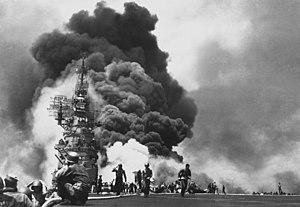
L'USS Bunker Hill vient d'être touché par deux kamikazes en l'espace de 30 secondes, le 11 mai 1945 au large de Kyushu. Bilan
L’USS Bunker Hill (CV-17) est un porte-avions de la classe Essex appartenant à l'US Navy.
Le kamikaze ou kamikazé est un pilote, membre d'une unité militaire de l'Empire du Japon, qui effectuait des missions-suicides pendant la guerre du Pacifique.
La guerre du Pacifique comprend les campagnes menées à partir de 1941 dans la zone Asie-Pacifique, dans le cadre de l'affrontement entre les Alliés et l'Empire du Japon. La politique expansionniste du Japon visait l'ensemble de la région. Cette guerre englobe l'ensemble des opérations militaires menées sur les fronts est-asiatique et océanien de la Seconde Guerre mondiale.
Raymond Ames Spruance a été un amiral de la Marine des États-Unis pendant la guerre du Pacifique. À la bataille de Midway, la Task Force 16 que commandait Raymond Spruance, alors contre-amiral a pris une part déterminante dans la destruction de la principale force aéronavale japonaise du moment. L'amiral Morison, historiographe officiel de la Marine des États-Unis pendant la Seconde Guerre mondiale a écrit « la performance de Spruance a été superbe... Il a émergé de cette bataille comme un des plus grands amiraux de l'histoire navale américaine ». Il a commandé à la mer les forces navales du Pacifique central, d'août 1943 à avril 1944. À la tête de la Vᵉ Flotte, de mai à août 1944, il a considérablement contribué à la victoire américaine de la bataille de la mer des Philippines, puis de février à mai 1945, il a dû affronter les kamikaze devant Iwo Jima et Okinawa. Après la guerre, l'amiral Spruance a succédé à la tête de la Flotte du Pacifique à l'amiral de la Flotte Nimitz devenu Chef des opérations navales, puis en 1946 il a été nommé Président de l'École de Guerre Navale.
L'Opération Downfall est le nom de code d'un plan militaire allié de la Seconde Guerre mondiale, prévoyant l'invasion du Japon. Cette opération fut annulée à la suite de la capitulation du Japon après les bombardements atomiques de Hiroshima et Nagasaki et l'entrée en guerre de l'Union soviétique contre le Japon.
Marc Andrew « Pete » Mitscher, né le 26 janvier 1887 à Hillsboro et mort le 3 février 1947 à Norfolk, est un amiral de la Marine des États-Unis, pendant la Seconde Guerre mondiale. Spécialiste de l'aéronautique navale, commandant du groupe aérien du porte-avions USS Saratoga à sa mise en service, il a été le premier à y effectuer un appontage. Premier commandant du porte-avions Hornet, il l'a commandé lors du raid sur Tokyo et à la bataille de Midway en 1942. Placé à la tête de la Force Opérationnelle des Porte-Avions Rapides au début de 1944, il s'est illustré lors du bombardement de la grande base japonaise de Truk, puis lors des batailles décisives de la guerre du Pacifique, en mer des Philippines, et pour le golfe de Leyte, enfin devant Iwo Jima et Okinawa, en 1945.
Chester William Nimitz, Sr. a été le troisième et le plus jeune amiral de la Flotte de la Marine des États-Unis, durant la Seconde Guerre mondiale. Il a été nommé Commandant-en-chef de la Flotte du Pacifique en décembre 1941 et Commandant-en-chef interarmées des Zones de l'Océan Pacifique en avril 1942, commandements qu'il a exercés jusqu'en décembre 1945. Il a fini sa carrière comme premier Chef des Opérations navales de l'après-guerre.
Banzaï est le terme utilisé par les Alliés de la Seconde Guerre mondiale pour désigner des charges massives d'infanterie japonaises pendant la guerre du Pacifique. Ce terme provient du cri japonais Tenno Heika Banzai, « longue vie à l'Empereur »), raccourci en « banzaï », se référant spécifiquement à une tactique utilisée par les soldats japonais. Les attaques banzai ont connu quelques succès à la fin de certaines batailles en débordant les soldats des forces alliées mal préparés à de telles attaques.
Le théâtre de l'océan Pacifique pendant la Seconde Guerre mondiale, fut un théâtre militaire majeur de la guerre du Pacifique. Il fut défini par le commandement de la zone Océan Pacifique, qui comprenait la majeure partie de l'océan Pacifique et ses îles, excluant cependant l'Asie continentale, les Philippines, les Indes néerlandaises, Bornéo, l'Australie, la plupart du territoire de Nouvelle-Guinée et la partie ouest des îles Salomon.
Kiyoshi Ogawa est un enseigne de vaisseau, pilote de la marine impériale japonaise qui effectua une attaque kamikaze sur le porte-avions américain USS Bunker Hill le 11 mai 1945 durant la bataille d'Okinawa. Pilotant un chasseur Zéro avec une bombe à bord lors de l'opération Kikusui No. 6, Ogawa passe à travers les tirs anti-aériens américains et attaque le navire américain. Il jette une bombe de 250 kg puis s'écrase délibérément sur le pont d'envol près de l'îlot. La bombe pénètre le navire et explose, les réserves de carburant prennent feu et plusieurs explosions ont lieu quand les avions ré-armés et ré-approvisionnés en carburant explosent à leur tour. Près de 400 marins américains meurent en même temps qu'Ogawa et le navire est inutilisable pour le restant de la guerre.
La bataille d'Okinawa, qui s'est déroulée dans l'archipel Okinawa au Japon lors de la Seconde Guerre mondiale, est le plus grand assaut amphibie de la guerre du Pacifique. La bataille dure quatre-vingt-deux jours, du 1ᵉʳ avril au 22 juin 1945. Quatre divisions de la 10ᵉ armée américaine et deux divisions de Marines participent aux combats sur l'île. L’invasion est soutenue par les forces aéronavales, amphibies et tactiques.